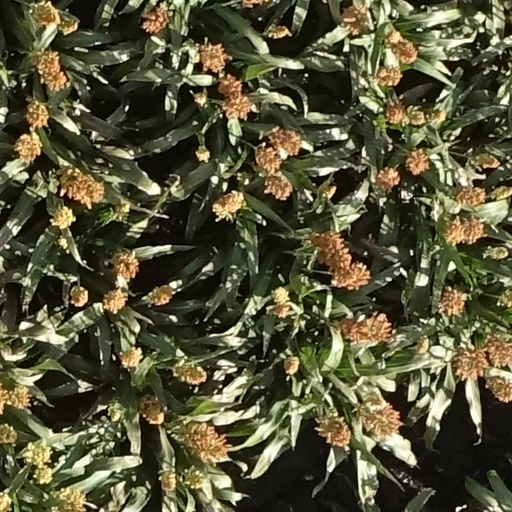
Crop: sorghum